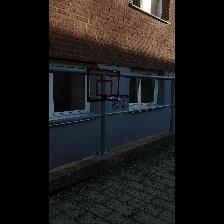
Label: NonHuman